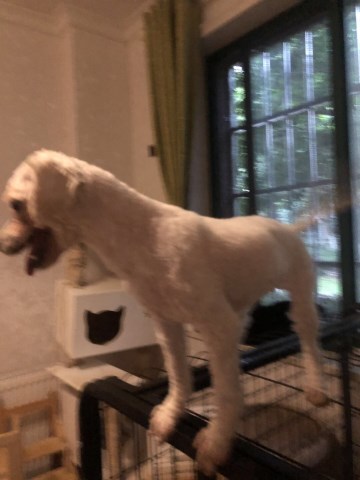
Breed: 3083-n000117-Bichon_Frise